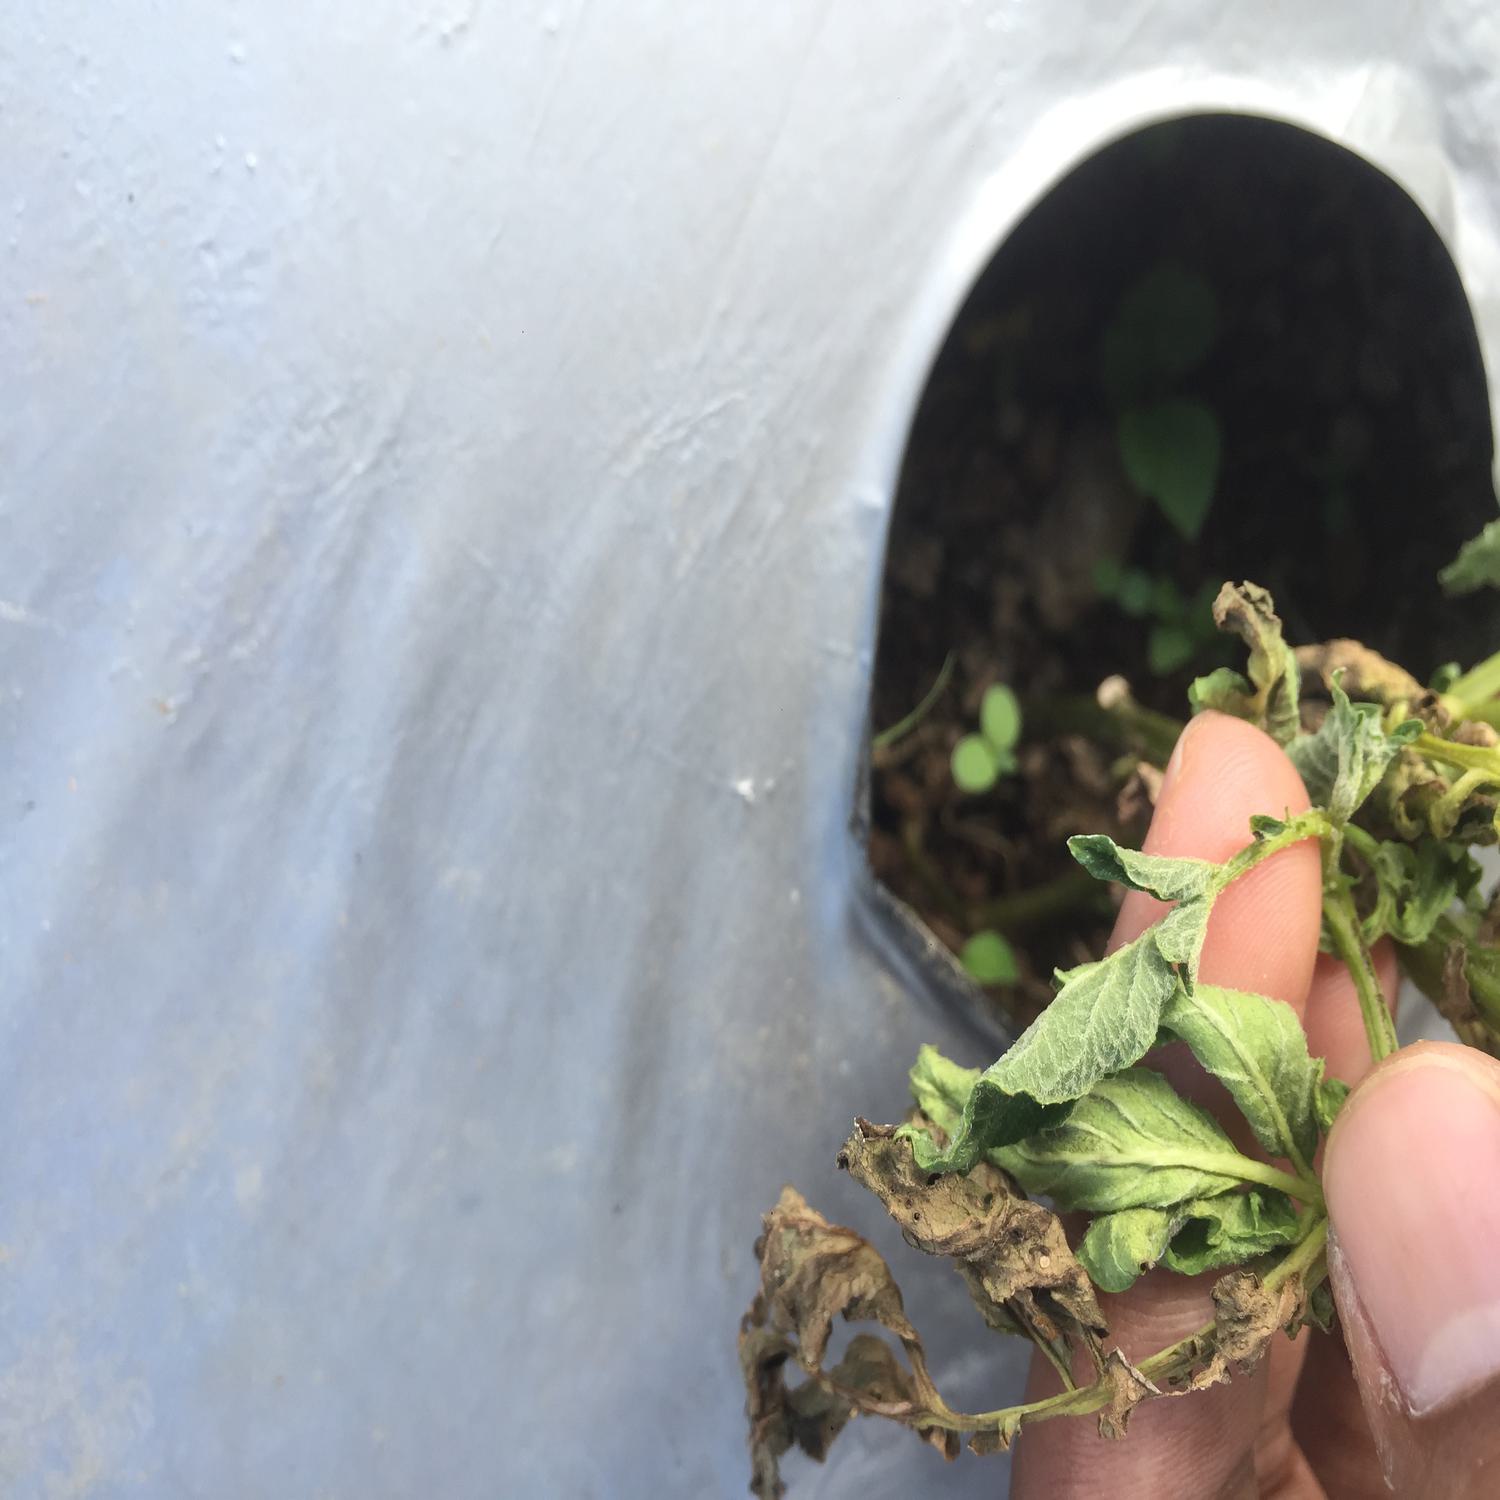
Etiqueta: Pudricion_Parda